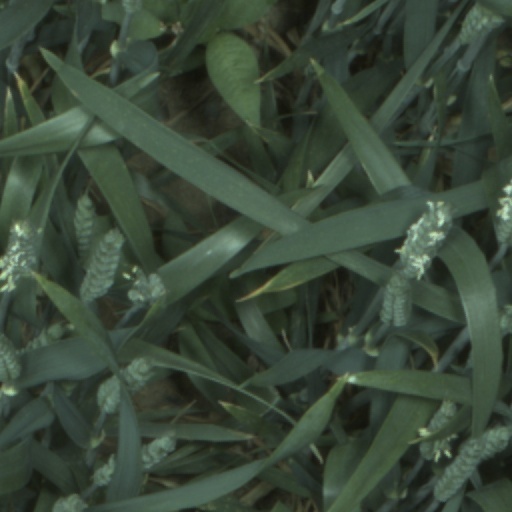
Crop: wheat